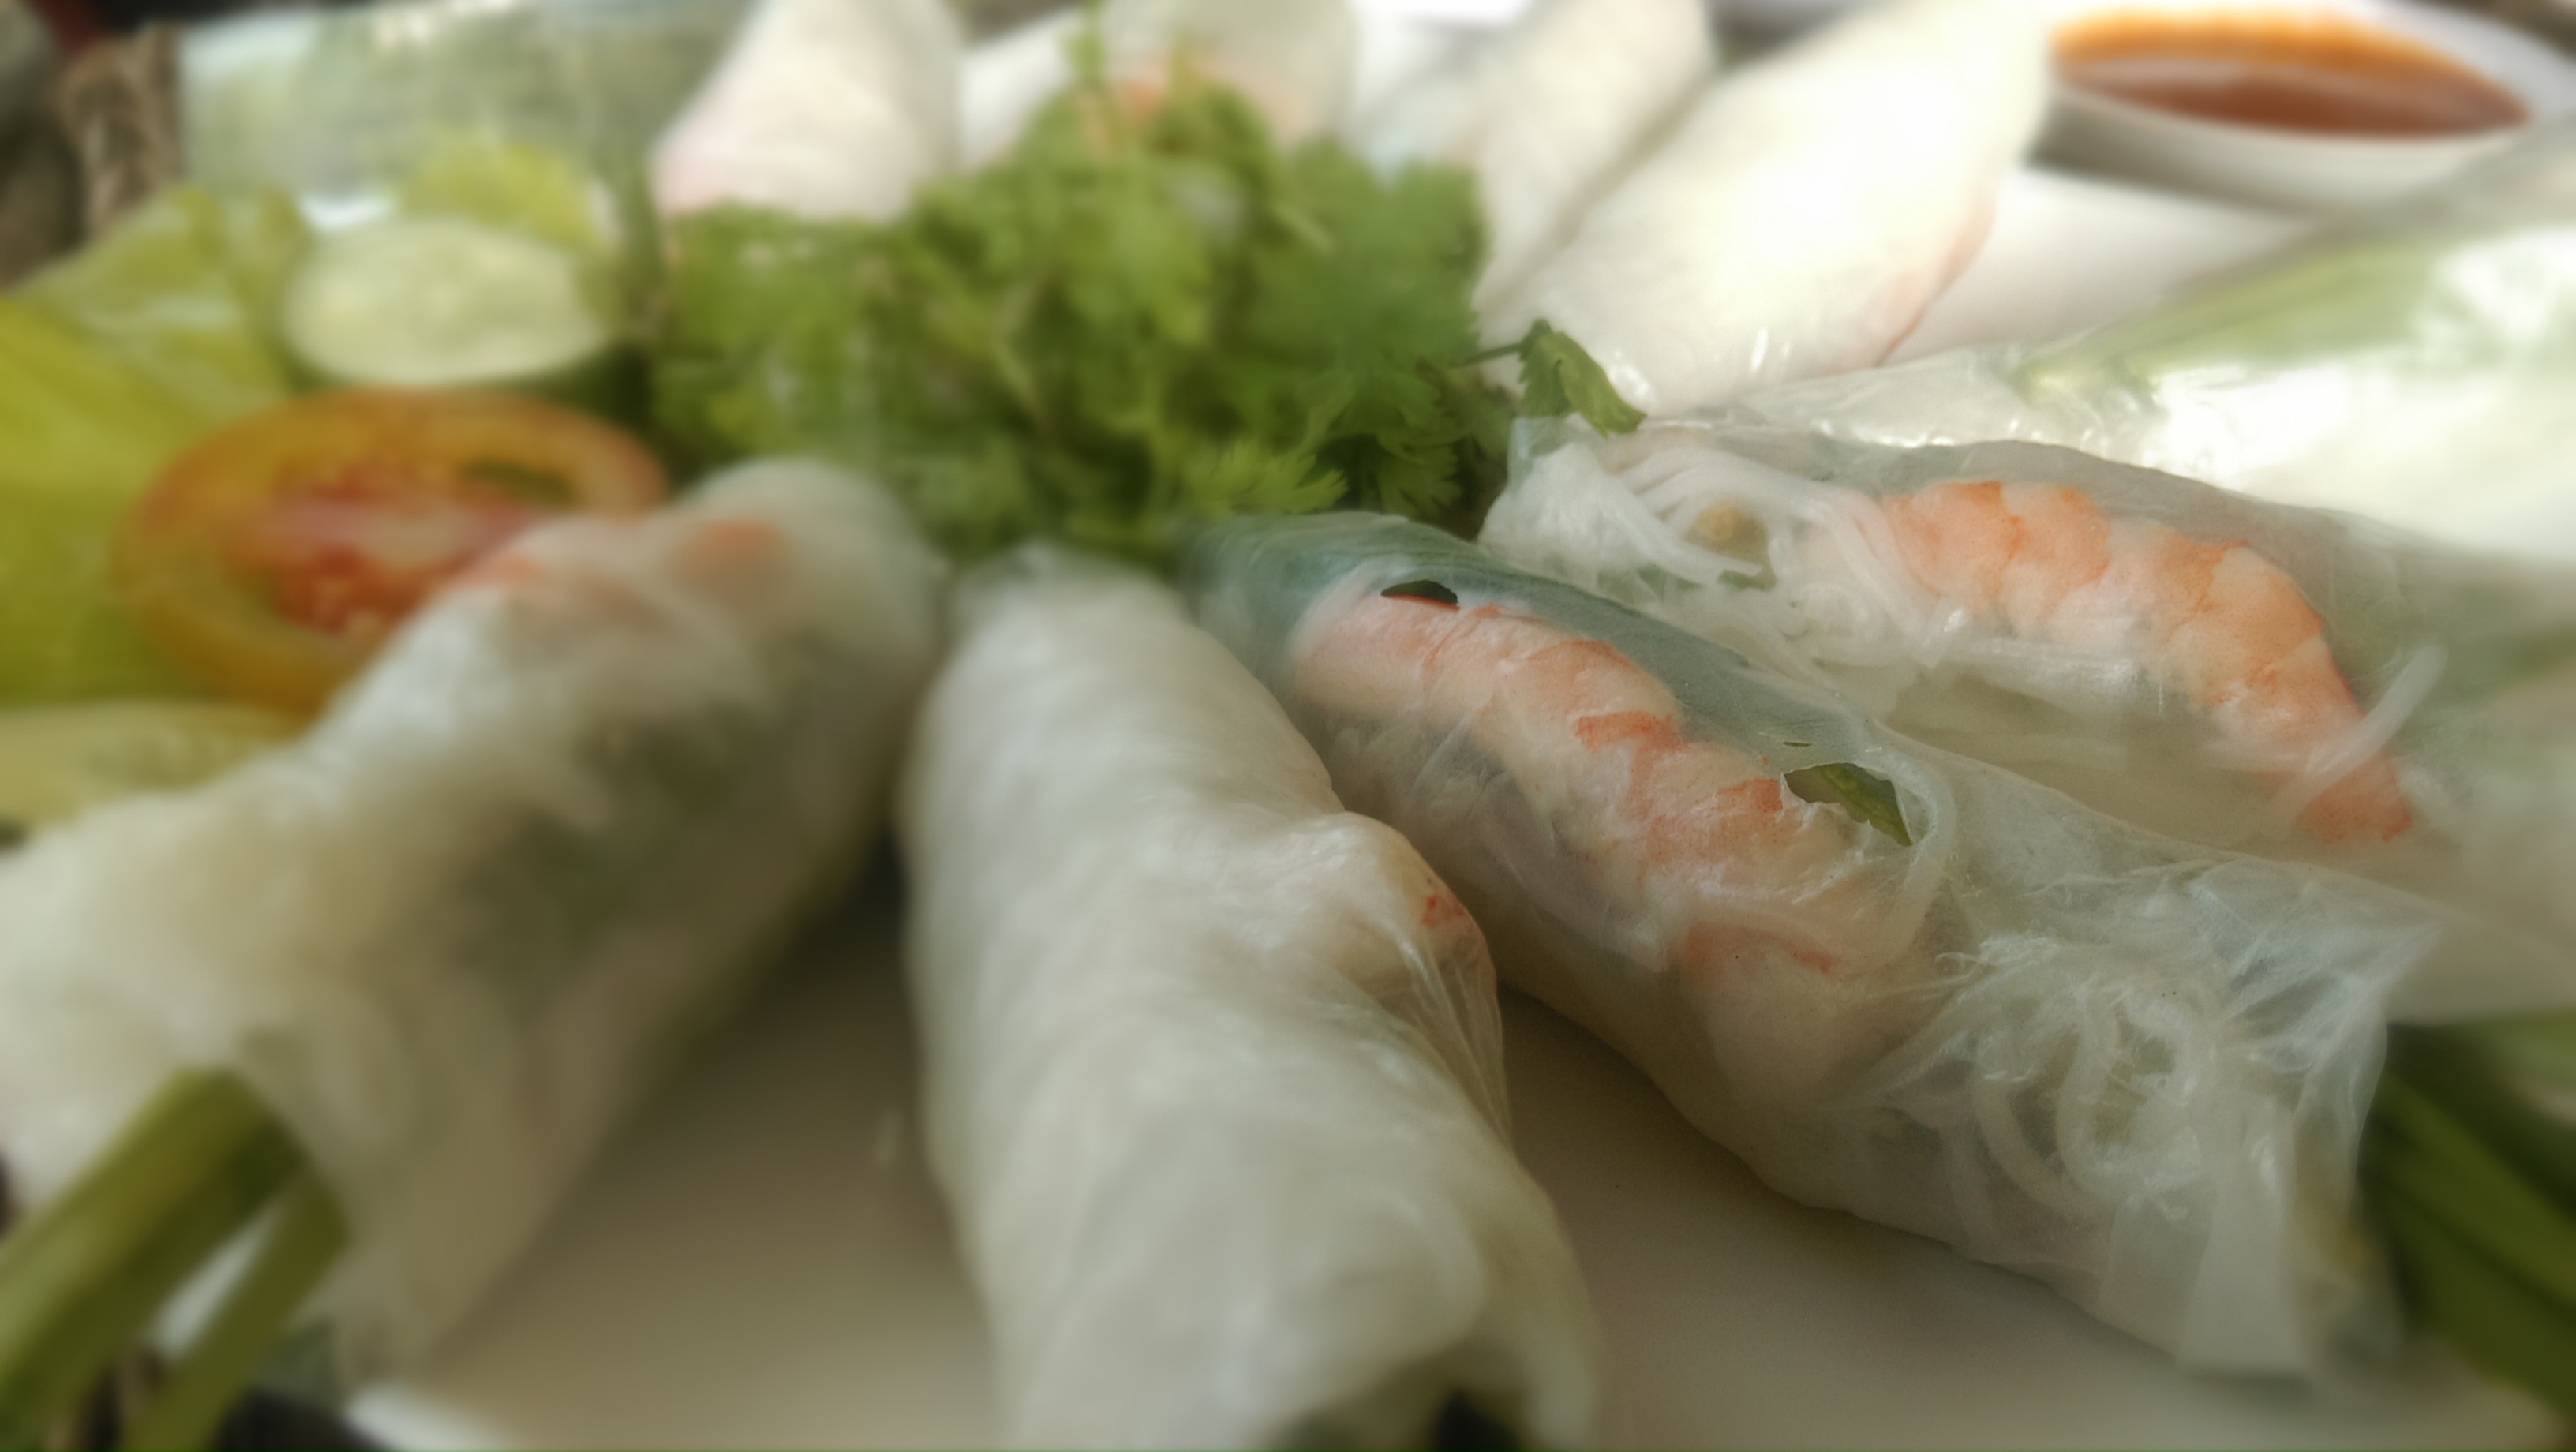
asian, dish, food, chinese, cooking, seafood, asia, fish, cuisine, shrimp, asian food, vietnamese, rolls, china, vietnam, chinese food, dim sum, spring rolls, southeast asian food, nem r n, spring roll, jiaozi, vietnamese food, b nh cu n